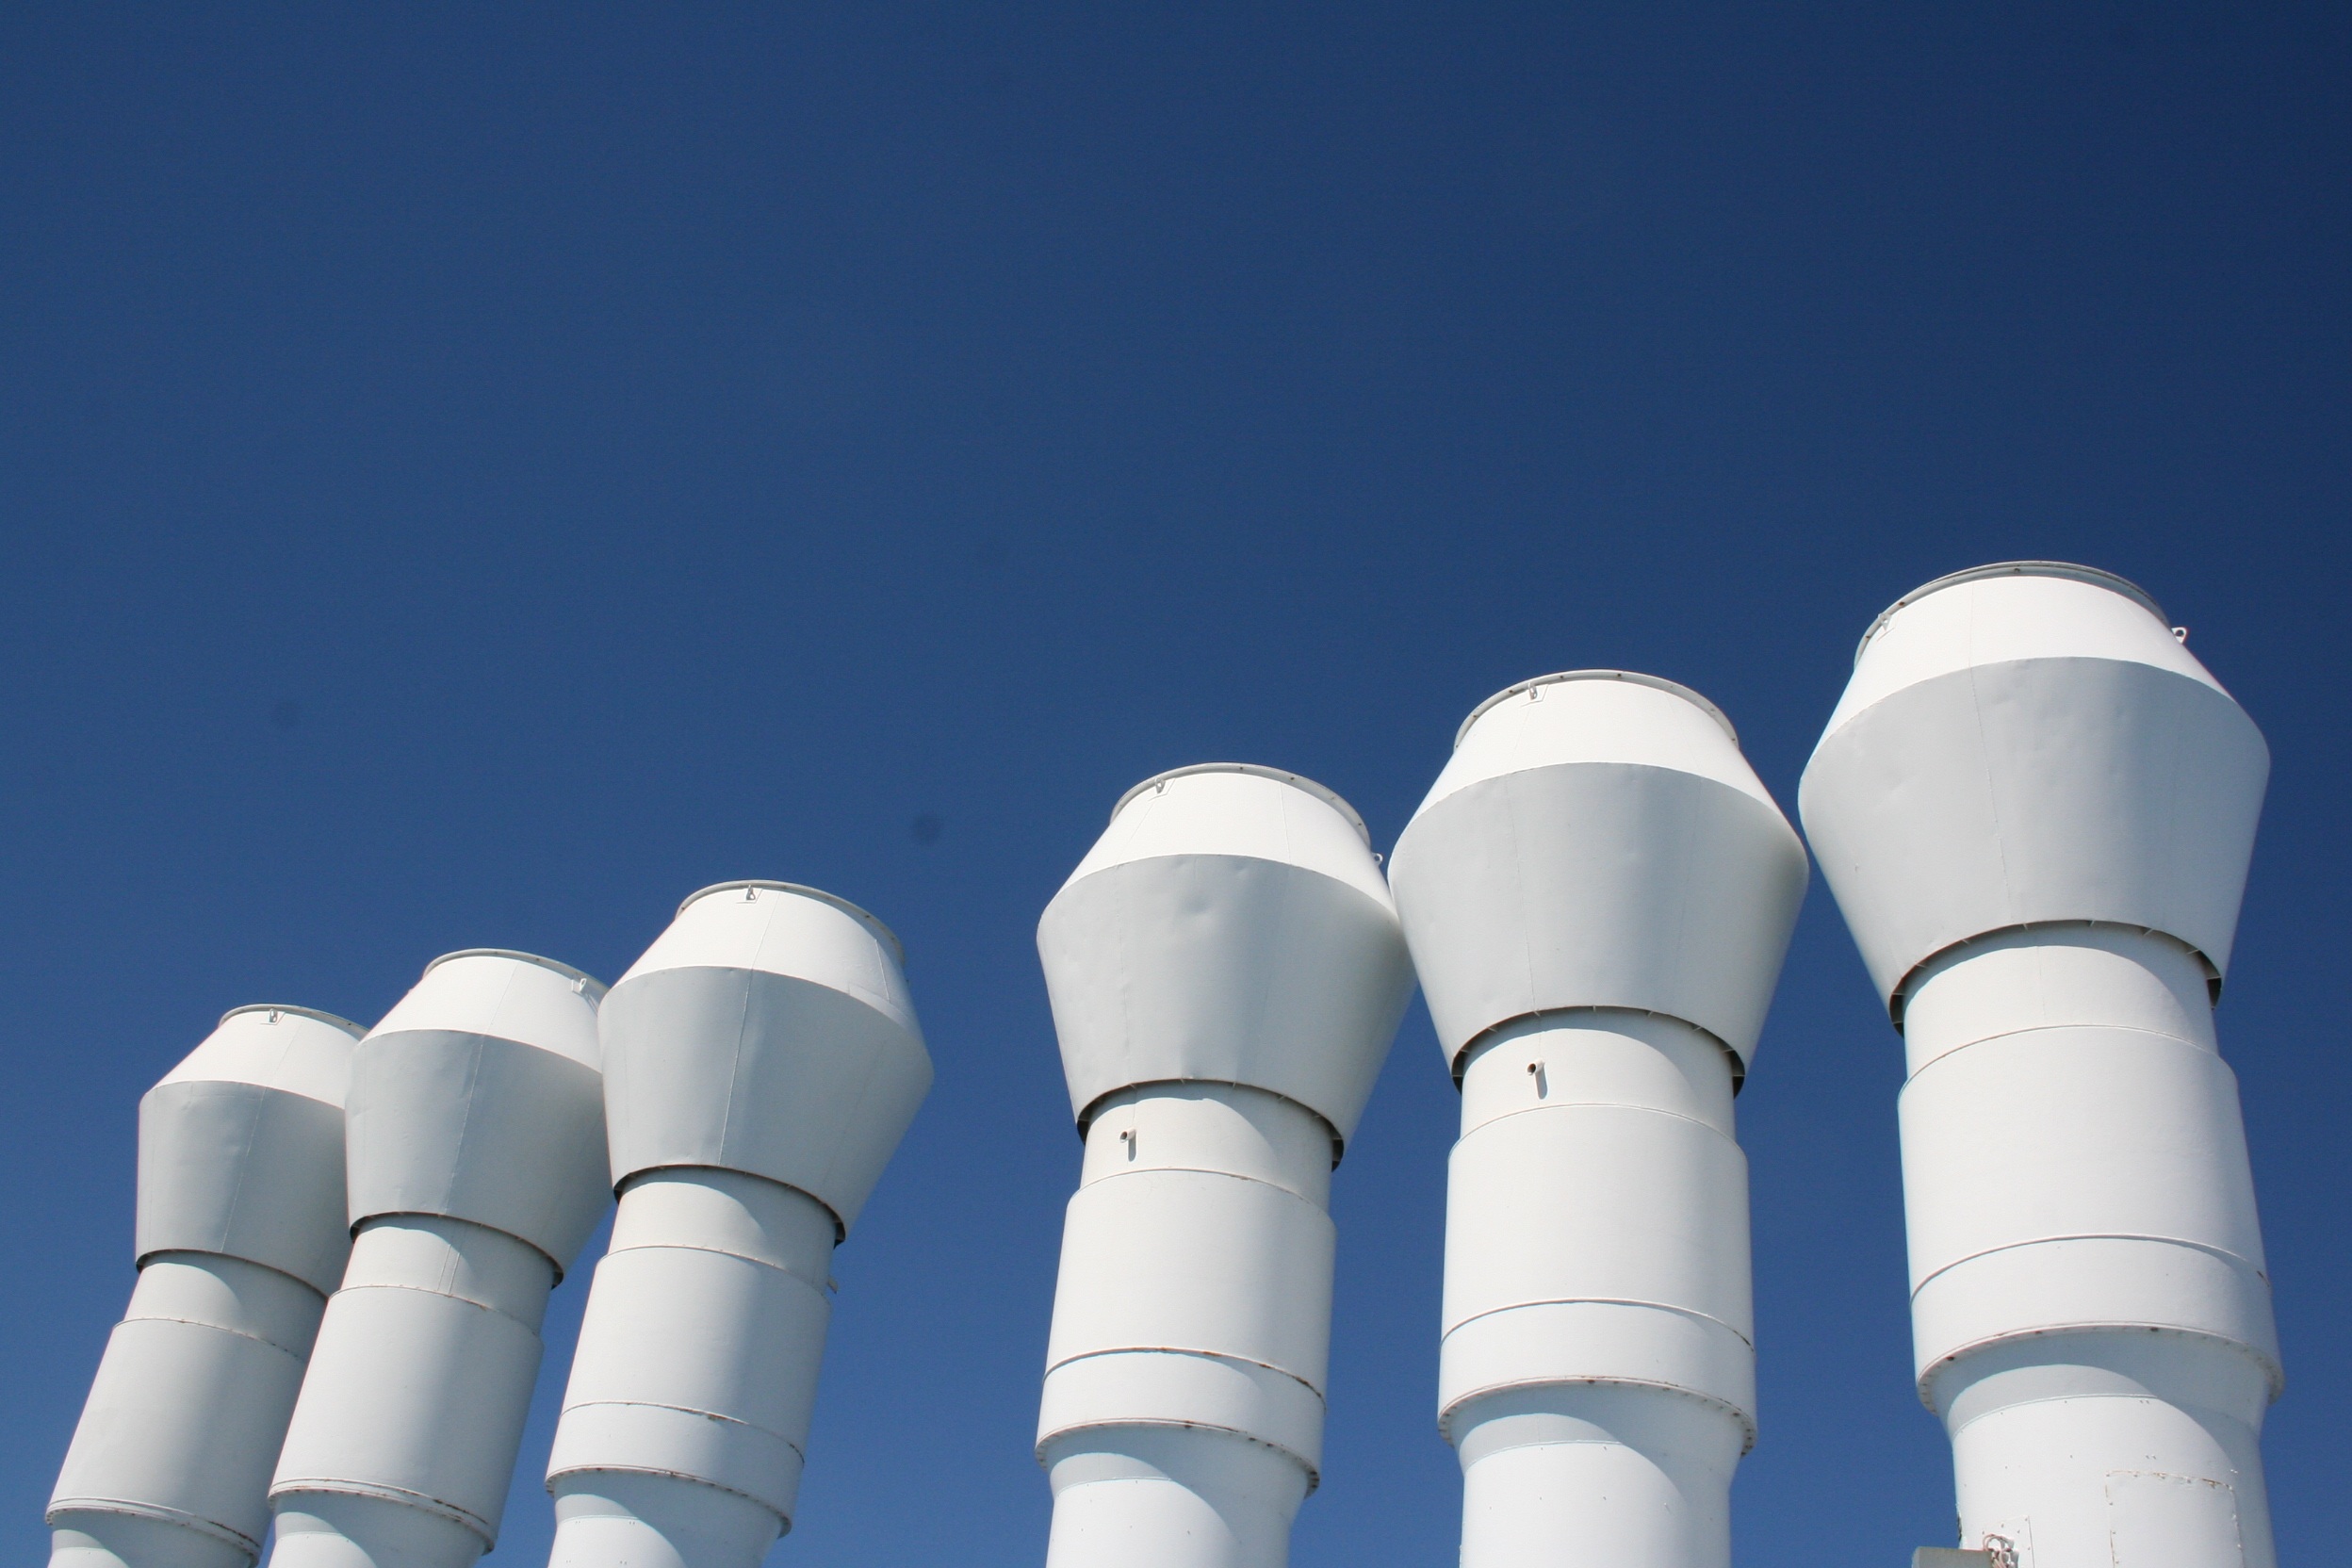
sea, abstract, sky, white, lake, ship, smoke, transport, boot, tower, chimney, fireplace, blue, together, energy, product, ferry, six, exhaust, passenger transport, side by side